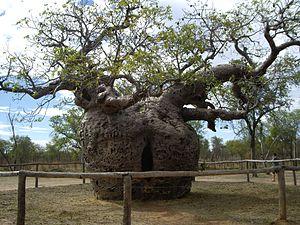
Un arbre creux, appelé aussi arbre à cavités, est un arbre, souvent âgé, vivant ou mort, dans lequel une cavité s'est formée dans le tronc ou les branches.